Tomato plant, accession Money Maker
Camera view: vertical (180 deg); turntable rotation: 60 degrees
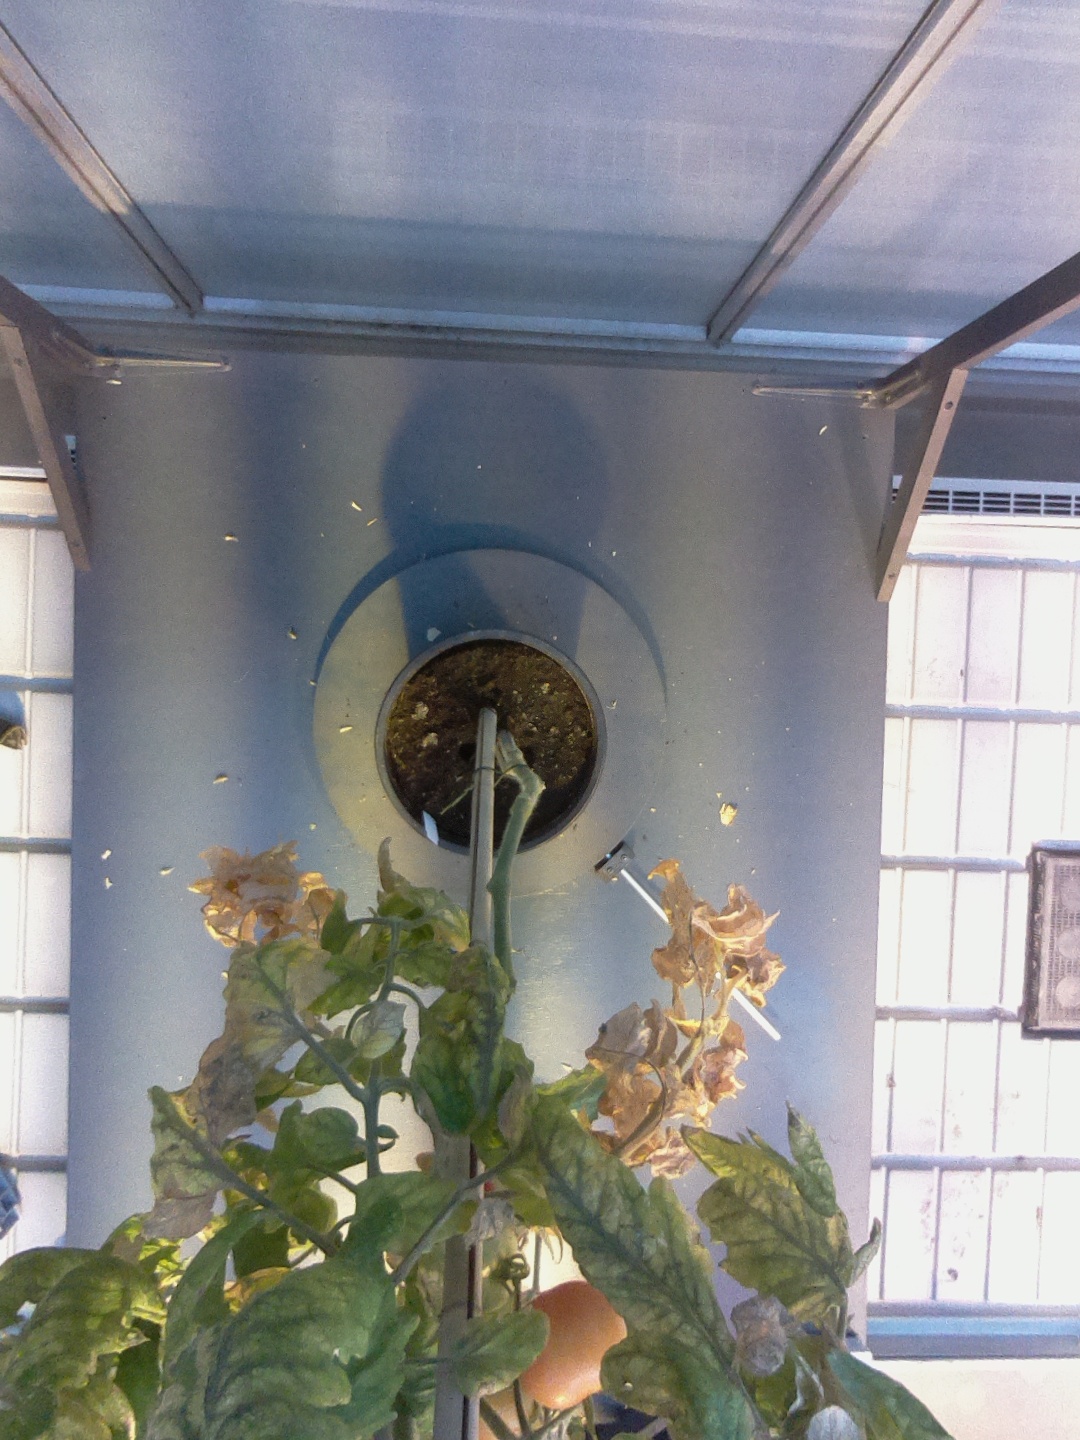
BBCH growth stage 84: 40%-50% of fruits show typical fully ripe color